Pose tracking

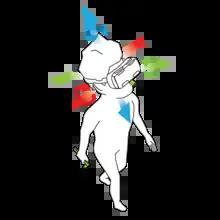
Positional tracking in virtual reality, showing three degrees of freedom of rotation and three degrees of freedom of position

In 3D human-computer interaction, positional tracking, also called pose tracking, is a process that tracks the position and/or orientation of head-mounted displays, controllers, or other input devices within Euclidean space. Pose tracking is often referred to as 6DOF tracking, for the six degrees of freedom in which the objects are often tracked.